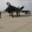
Label: airplane